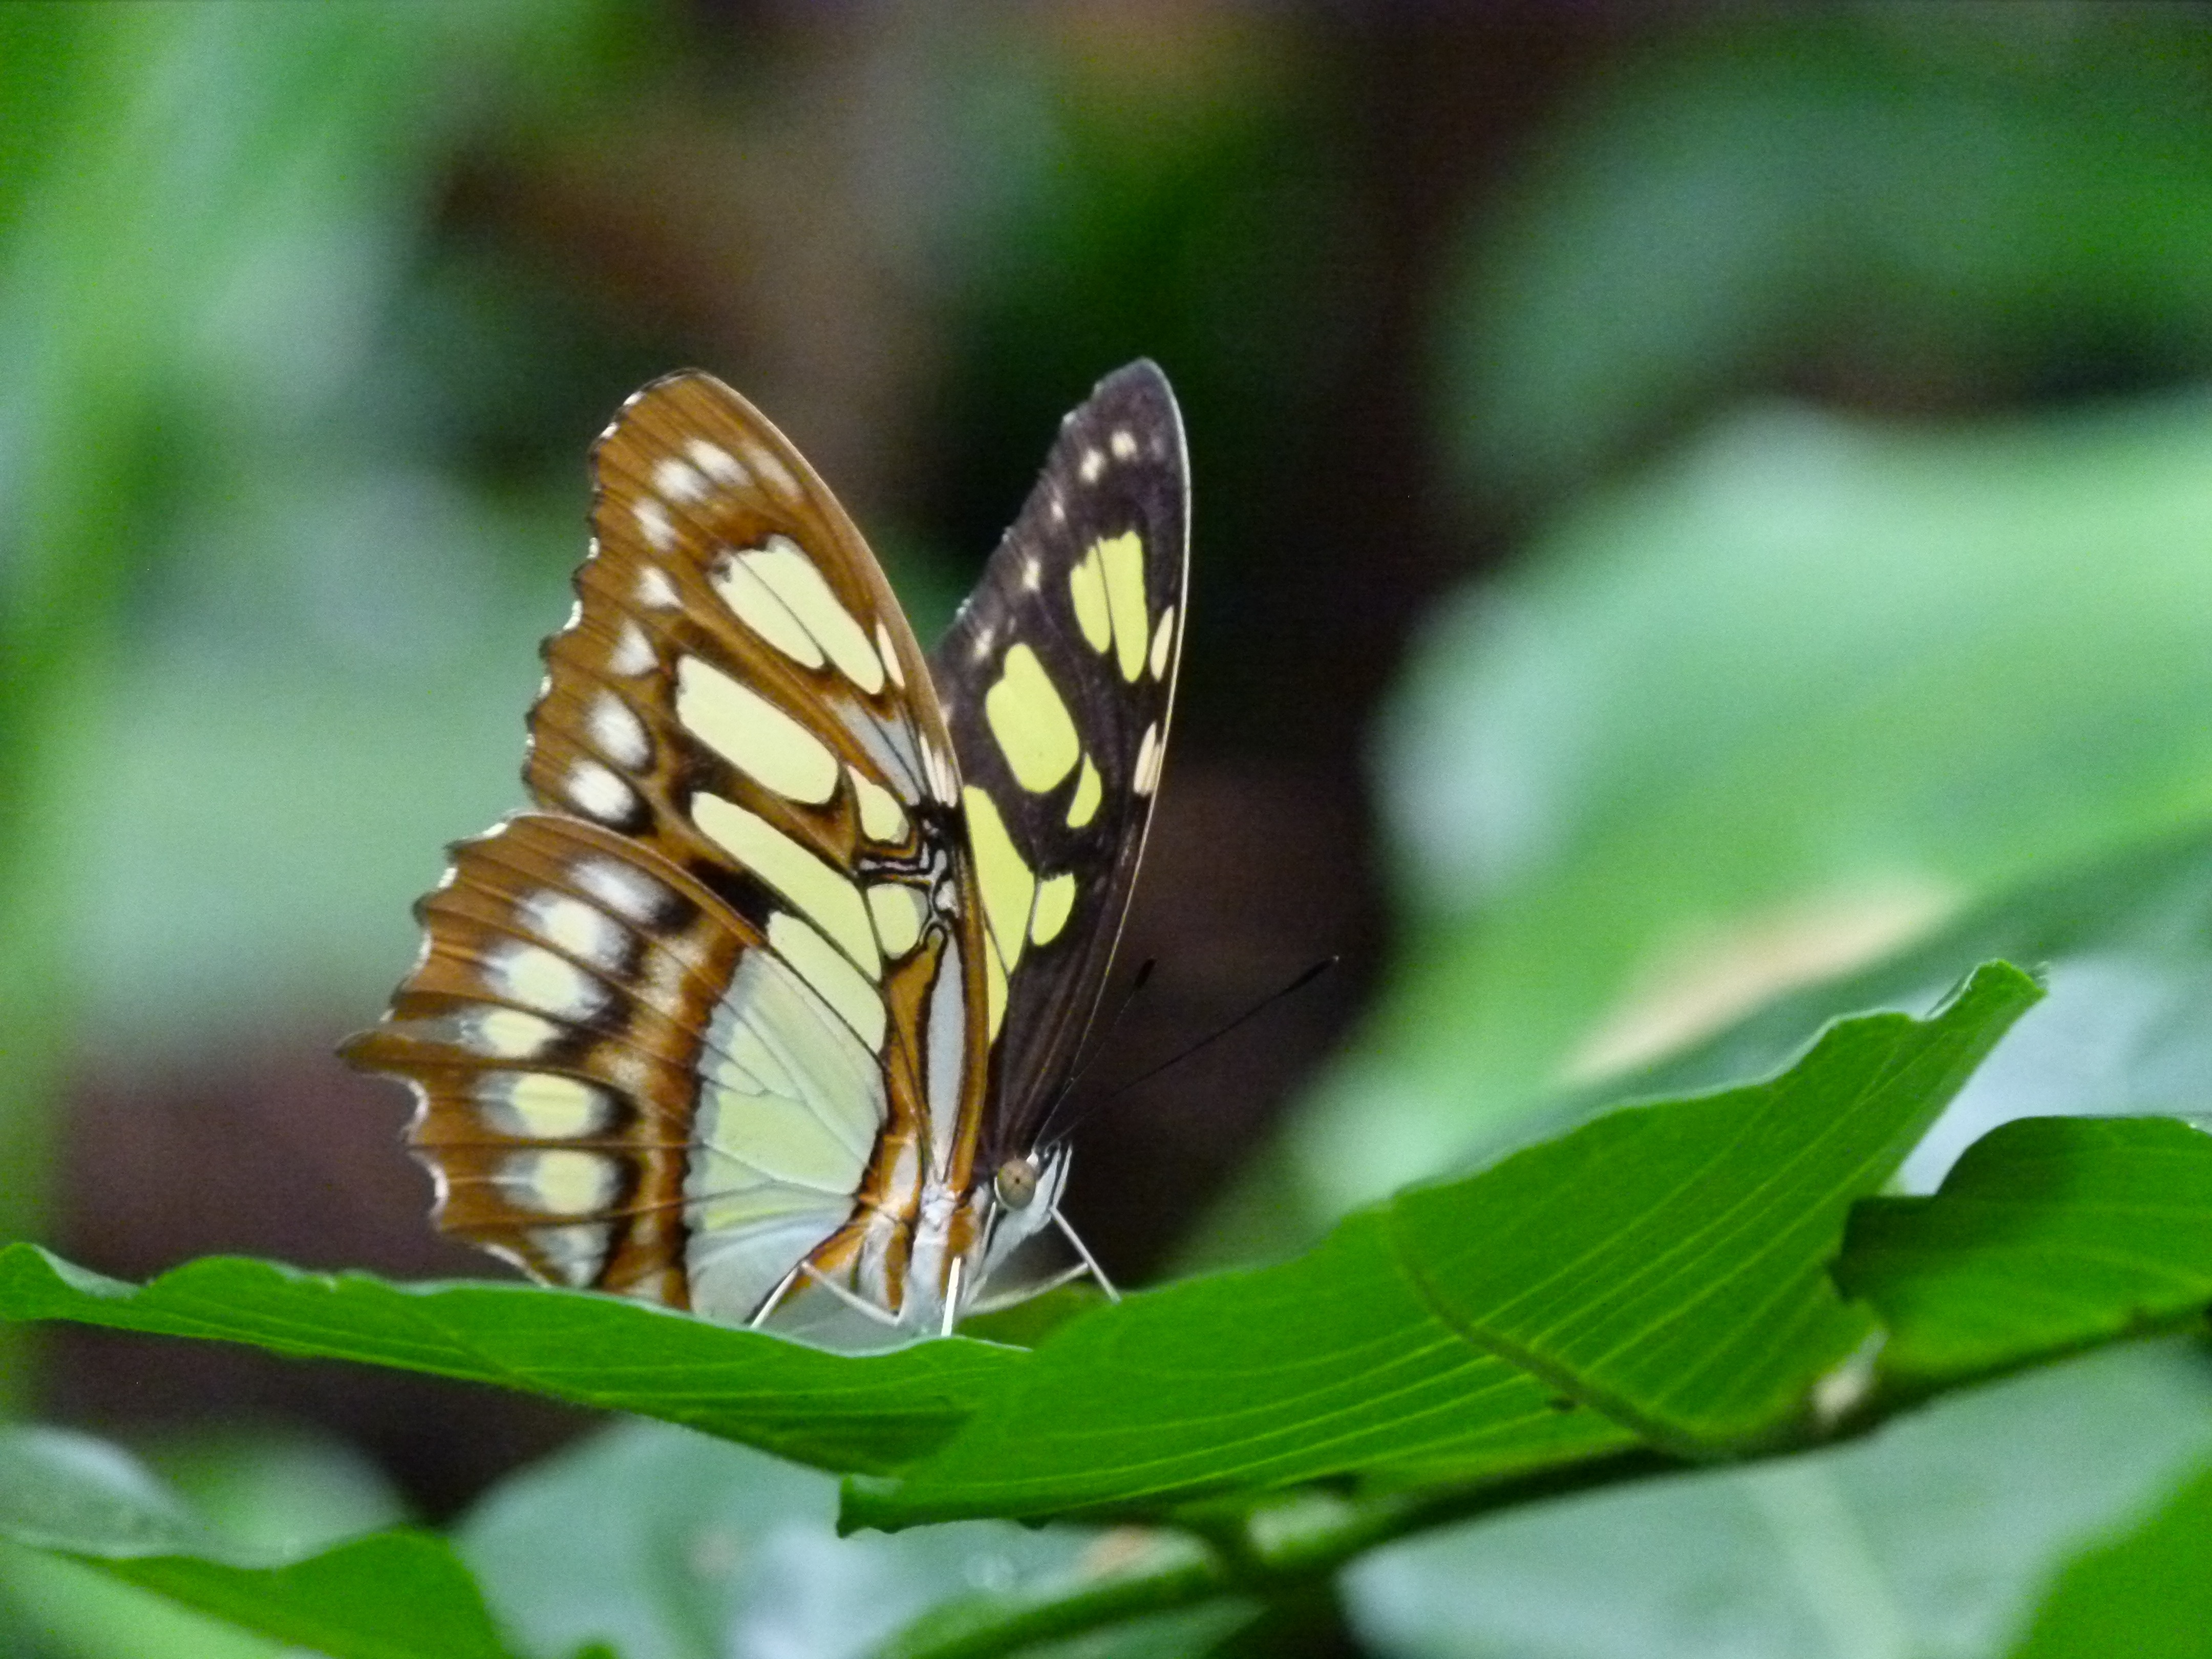
nature, forest, wing, photography, meadow, leaf, flower, animal, green, insect, botany, butterfly, fauna, invertebrate, close up, wild life, monarch butterfly, beautiful, nectar, macro photography, arthropod, pollinator, moths and butterflies, lycaenid, brush footed butterfly, colias